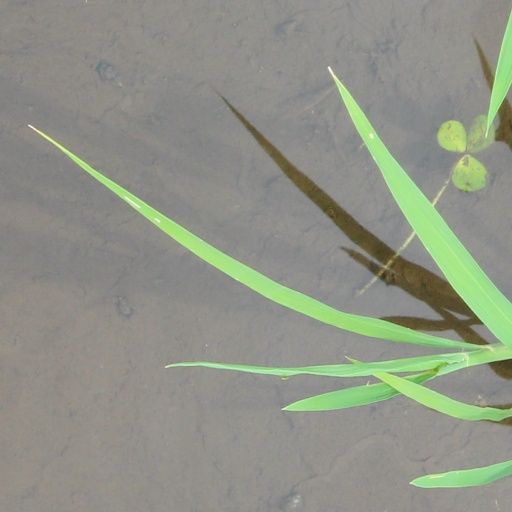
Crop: rice